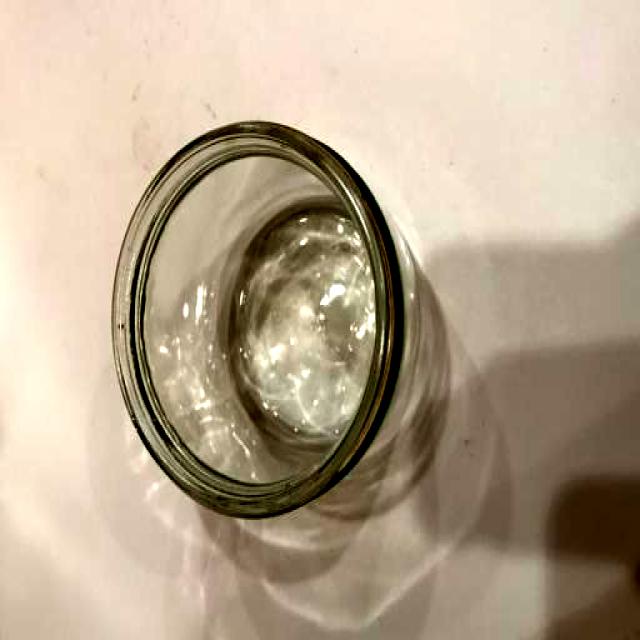
Label: Glass